Benjamin Kwashi

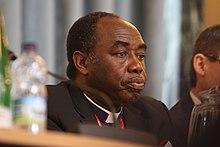

Benjamin Argak Kwashi (born Plateau State, 1955) is a Nigerian Anglican archbishop. He is married to Gloria and they have six children, one of them is also a priest. They have 54 orphans living with them in Jos, Northern Nigeria.